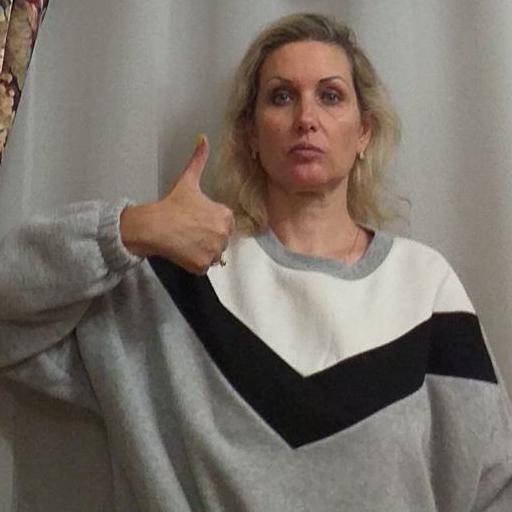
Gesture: like